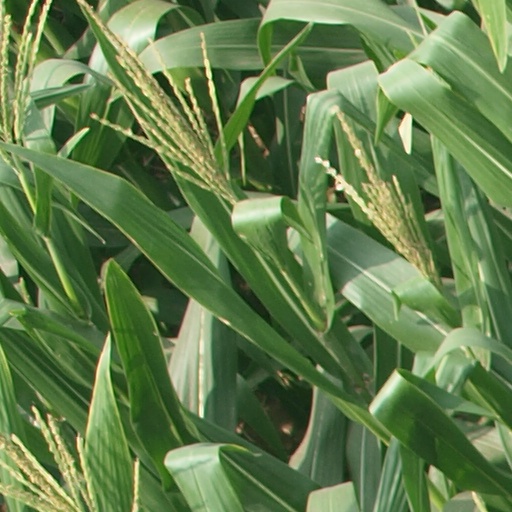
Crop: maize; corn